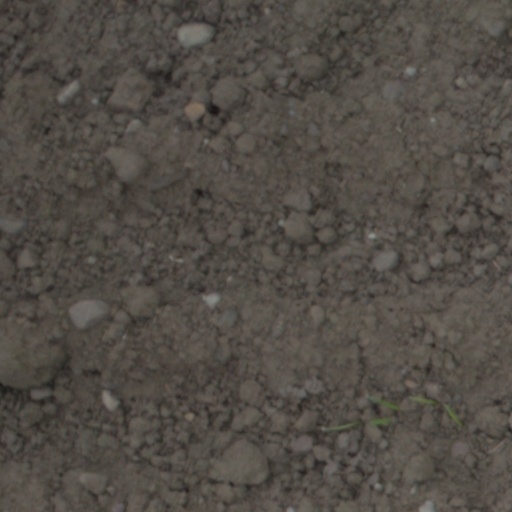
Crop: wheat